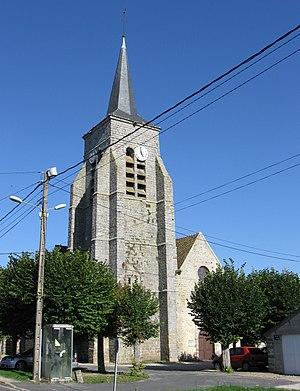
Église Saint-Étienne de Châtenay-sur-Seine. (Seine-et-Marne, région Île-de-France).
Châtenay-sur-Seine est une commune française située dans le département de Seine-et-Marne en région Île-de-France.